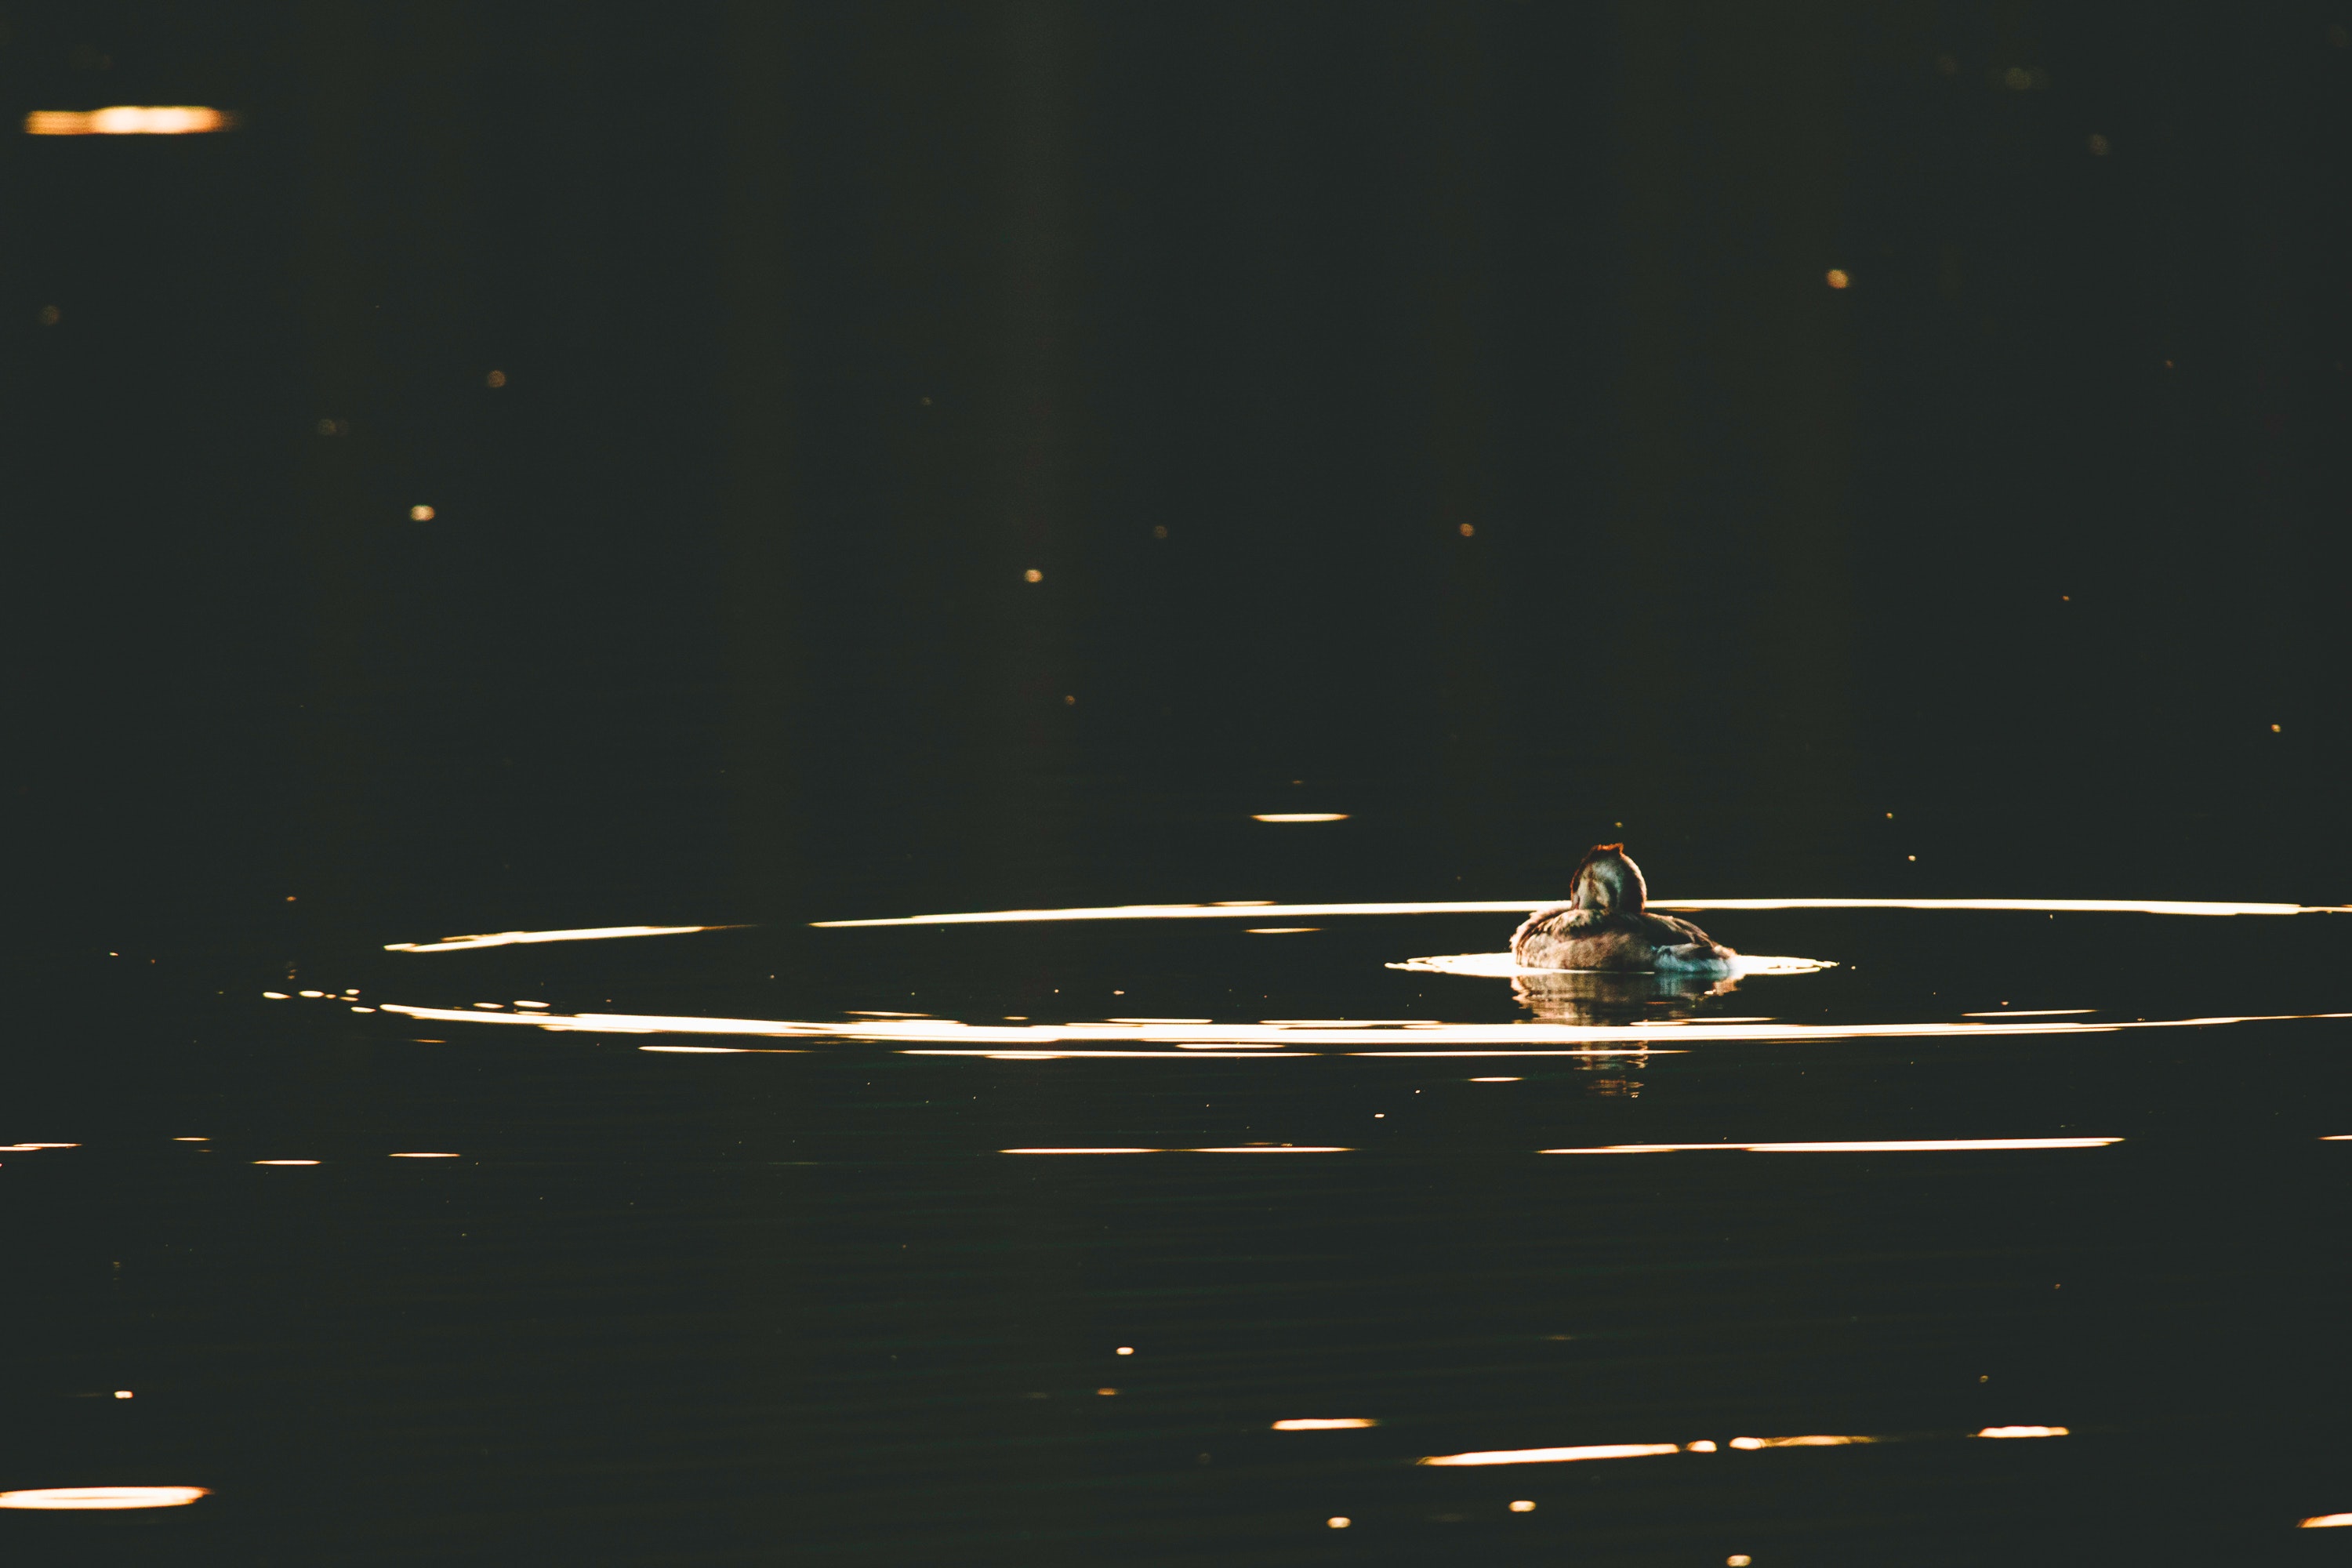
water, reflection, atmosphere, darkness, night, sky, space, midnight